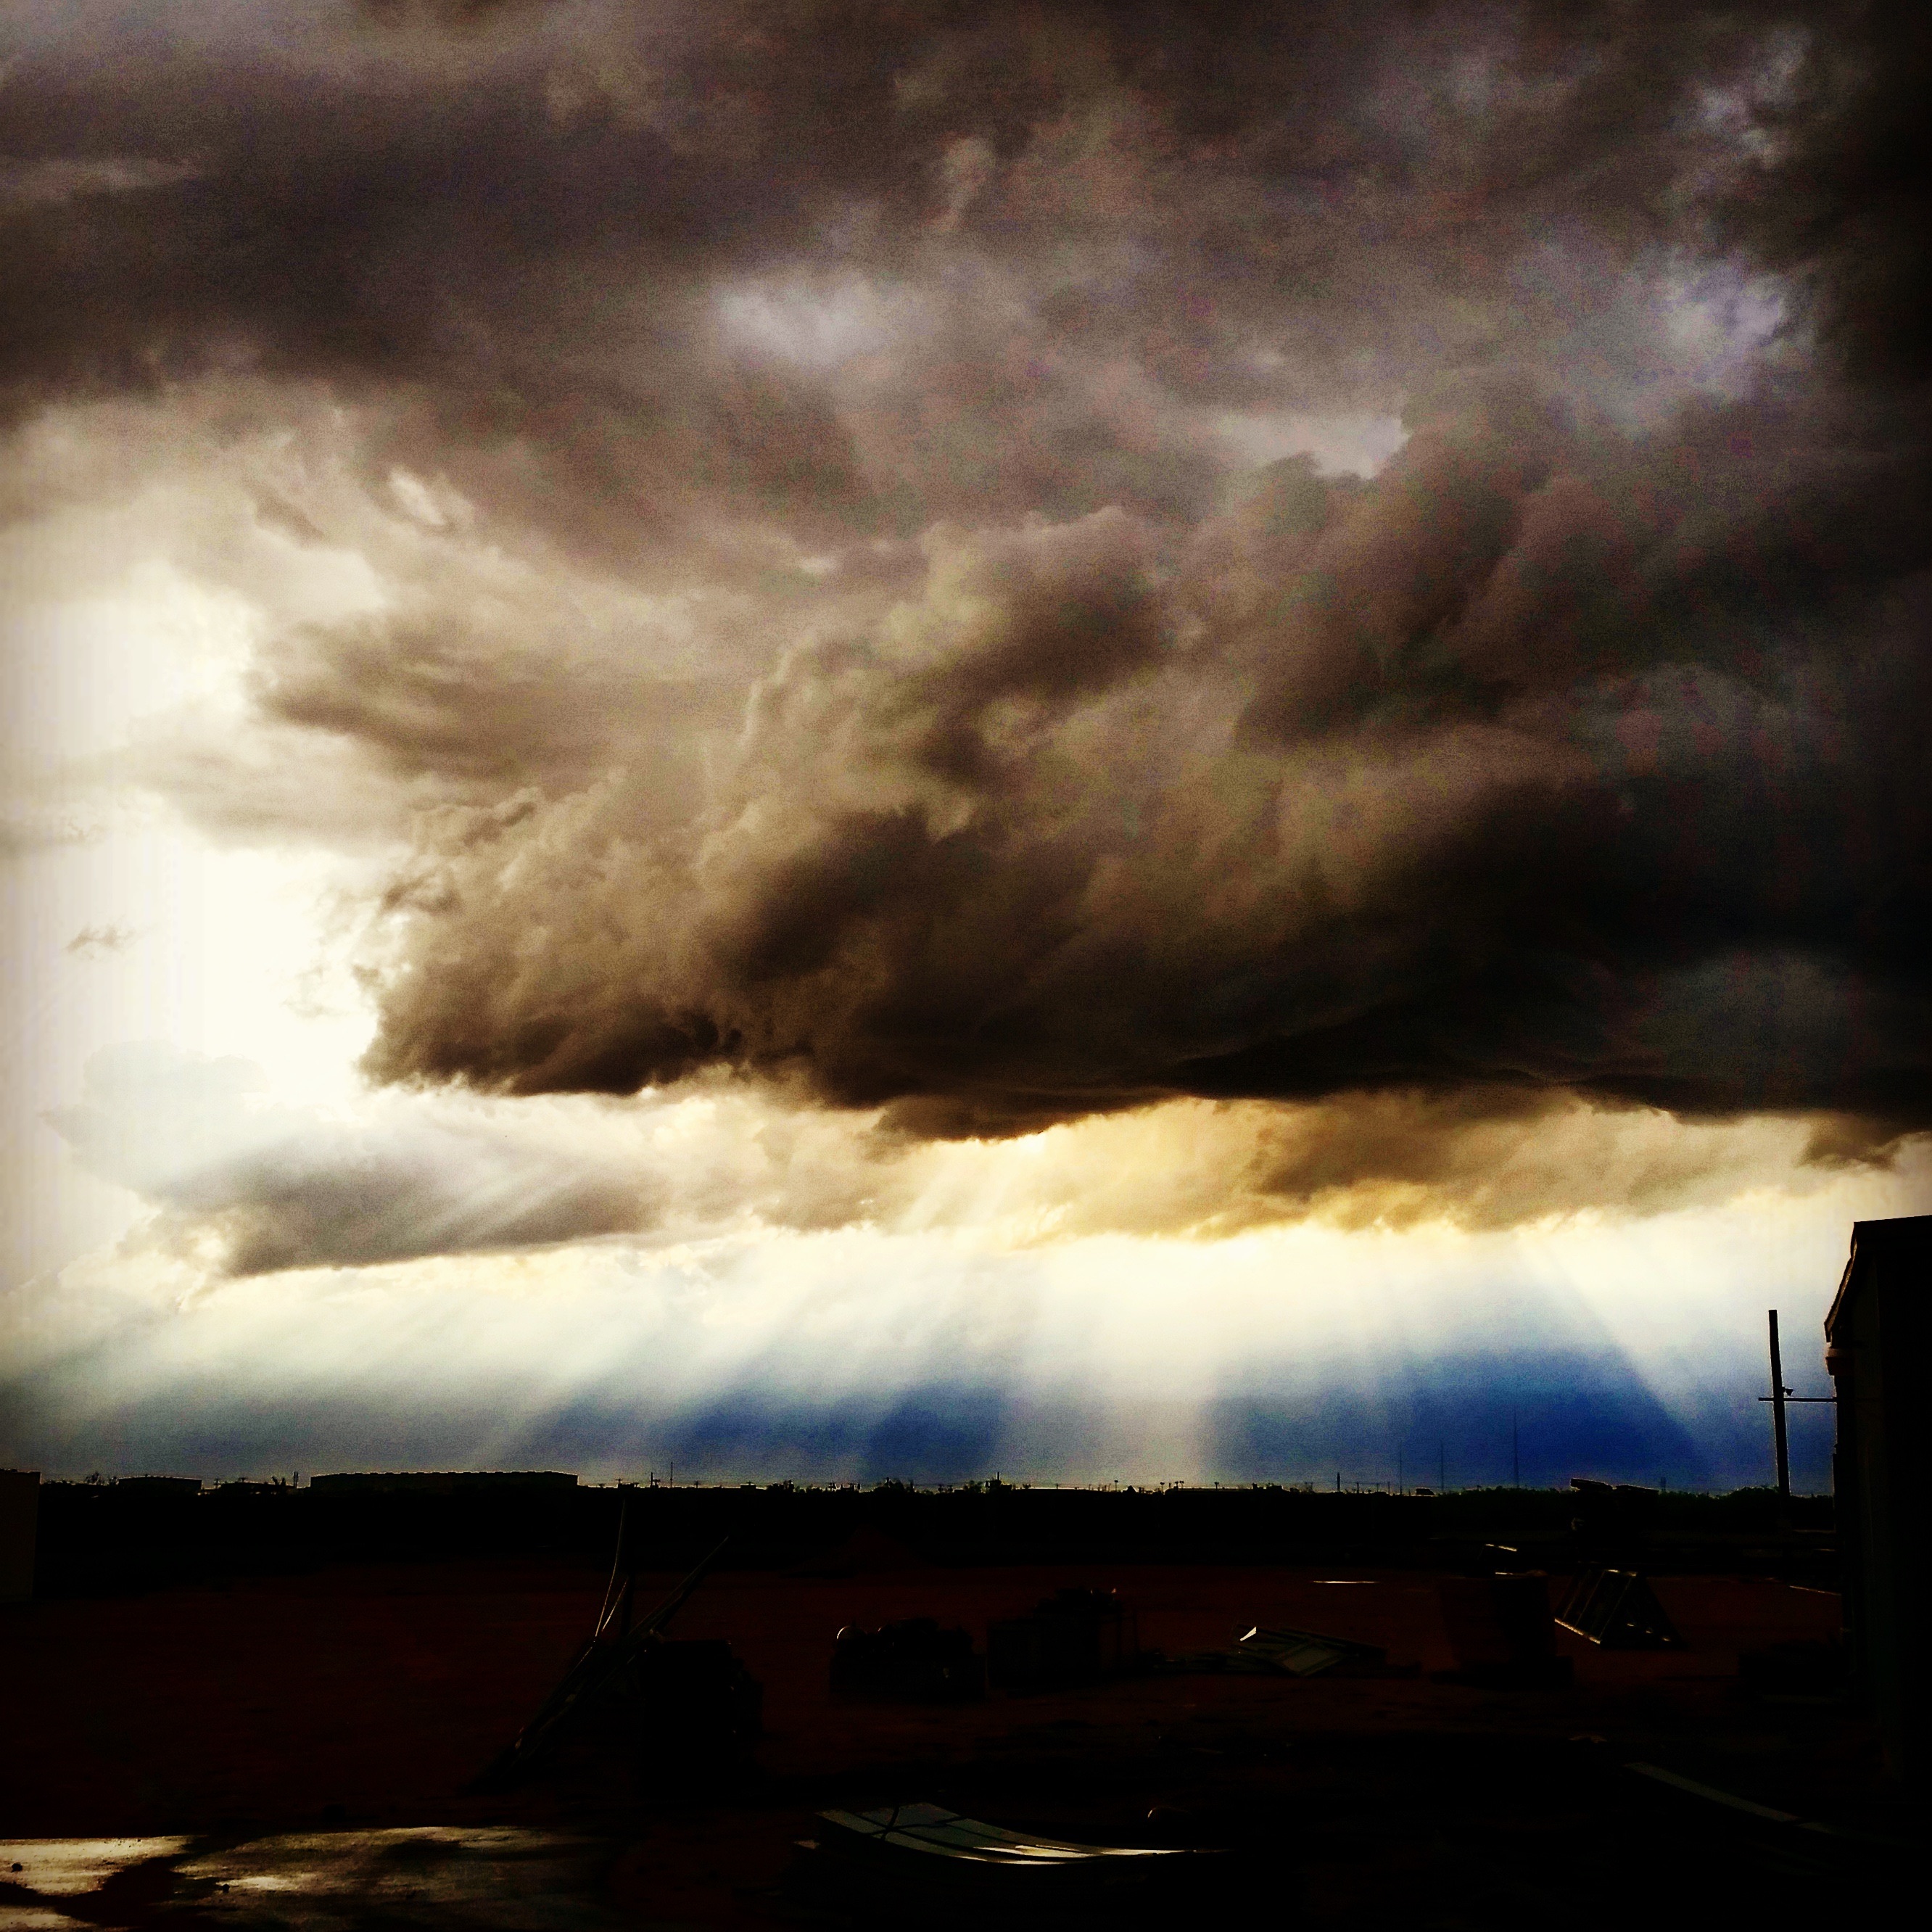
horizon, cloud, sky, sunset, sunlight, morning, dawn, atmosphere, dusk, evening, reflection, weather, storm, darkness, thunder, thunderstorm, afterglow, meteorological phenomenon